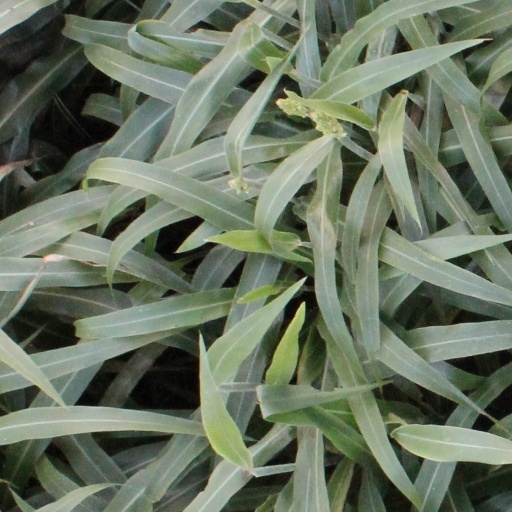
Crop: sorghum